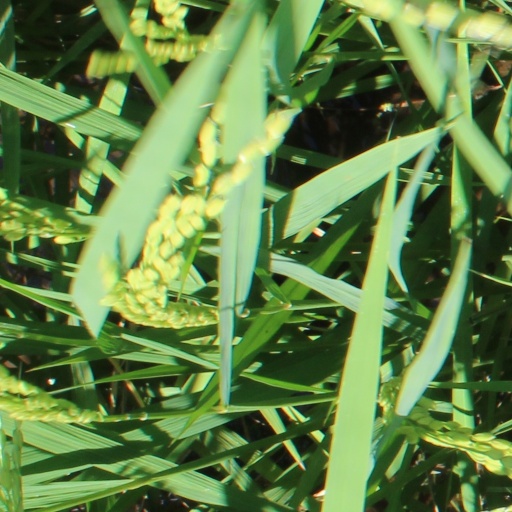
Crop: rice